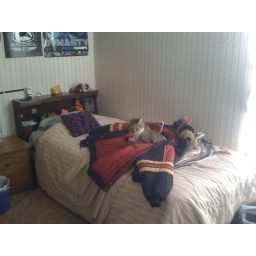
sleeping in bed